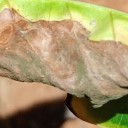
Label: Phoma